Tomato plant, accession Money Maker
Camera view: tilt-top (135 deg); turntable rotation: 0 degrees
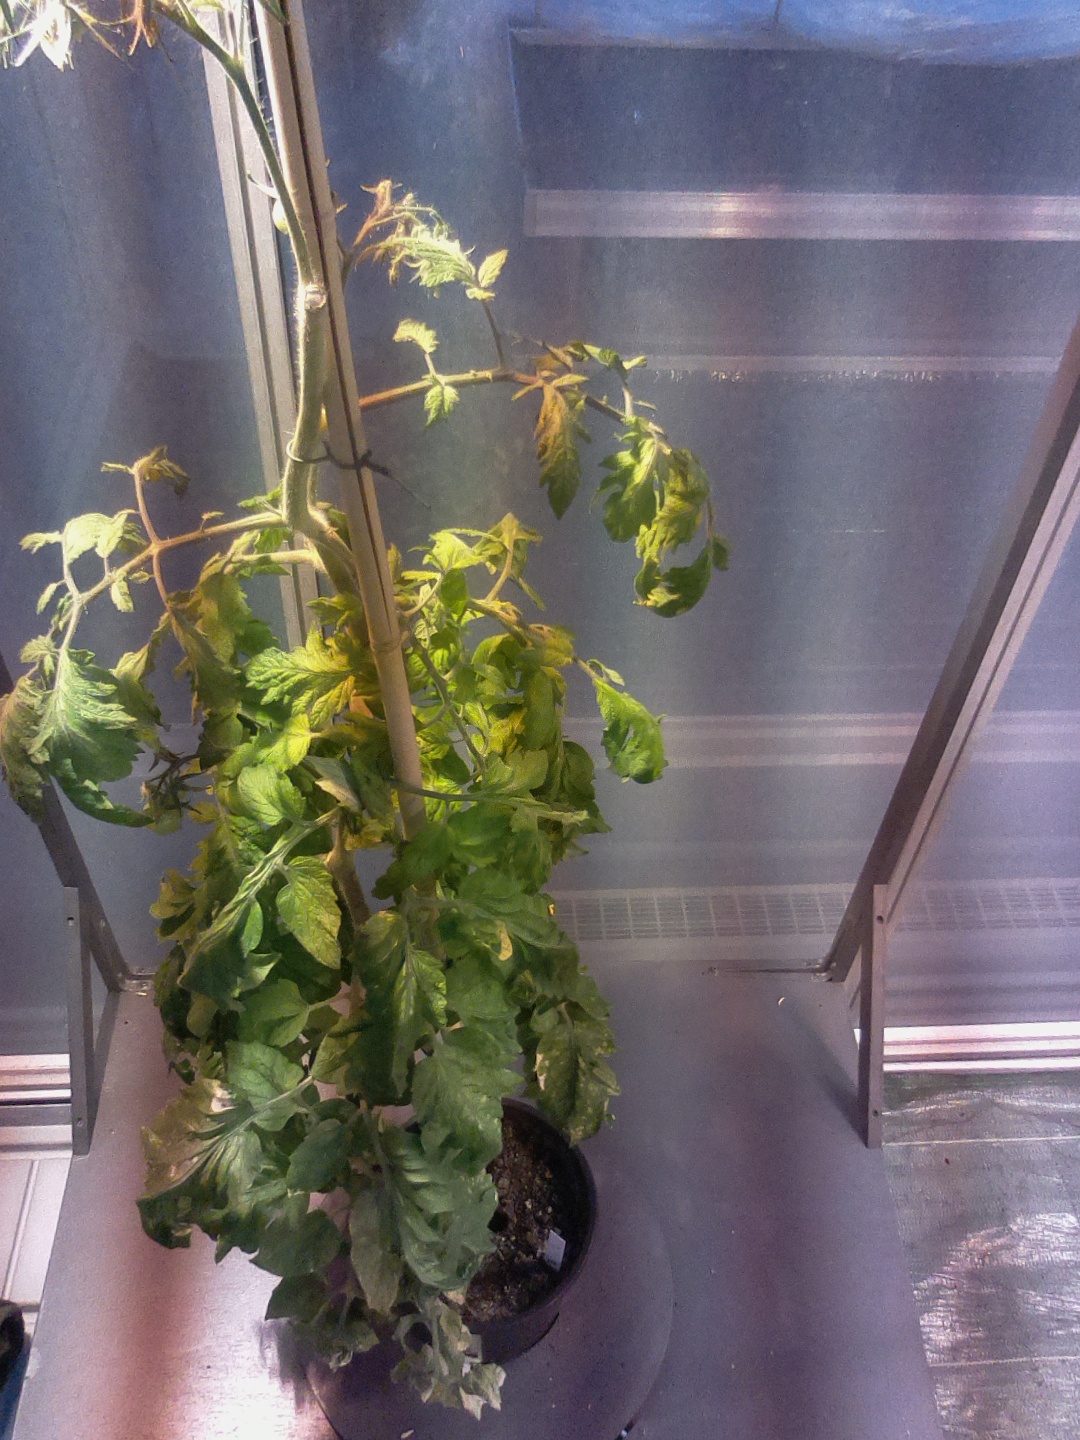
BBCH growth stage 75: 50%-60% of final fruit size